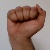
The image shows a hand gesture representing the letter 'A' in Indian Sign Language.